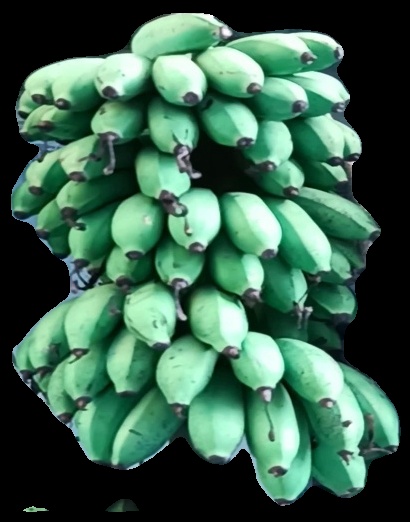
Variety: rasbale
Grade: grade2